Victor Herbert

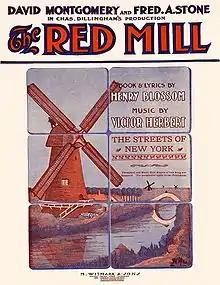
Sheet music from "The Red Mill"

Herbert is also known for his "variation" songs, which consist either of a series of refrains displaying different styles, or of several variations of the same melody. For example, "Serenades of All Nations" from "The Fortune Teller" demonstrates serenades from colourful national traditions, sung and danced by a ballerina. "The Song of the Poet" from "Babes in Toyland" provides variations on the lullaby "Rock-a-bye Baby" by presenting it first as a brassy march, then in Neapolitan style, and finally as a cakewalk. The best of Herbert's operetta music is challenging, calling for trained singers. He often wrote his operettas with a particular singer in mind. During his career he had occasion to work with three great prima donnas: Alice Nielsen, Fritzi Scheff, and Emma Trentini. For them, he wrote leading parts in "The Fortune Teller" and "The Singing Girl" (Nielsen), "Babette", "Mlle. Modiste", "The Prima Donna" and "Mlle Rosita" (Scheff), and "Naughty Marietta" (Trentini). He would also write shows for popular comedians of the day or noted producers. Some of these were spectacular successes ("The Red Mill", written for the comedy team of David C. Montgomery and Fred Stone, was Herbert's most financially successful show.), while others were dismal failures ("When Sweet Sixteen", written for Joe Weber, who pulled out of the production, which lasted only twelve performances on Broadway.).